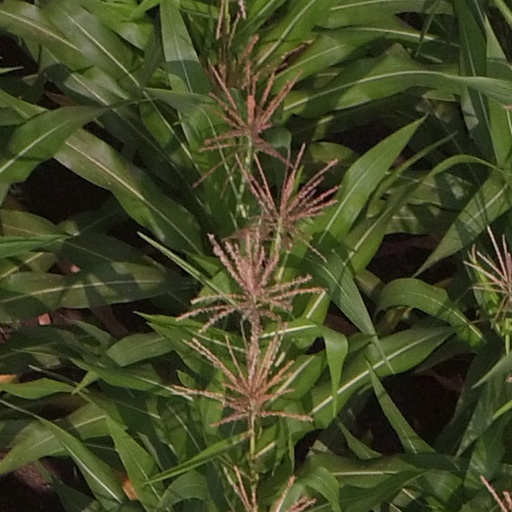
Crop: maize; corn